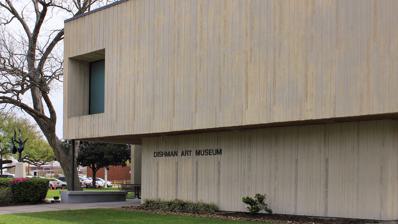
Building: Dishman Art Museum
Country: United States of America
Year built: 1983
Art Museum in Beaumont, TX Dishman Art Museum Dishman Art Museum Beaumont, Texas Former name Dishman Art Gallery Established 1983 ( 1983 ) Location 1030 East Lavaca Street, Beaumont, TX 77705 Coordinates 30°02′46.4″N 94°04′32.7″W / 30.046222°N 94.075750°W / 30.046222; -94.075750 Type Art Museum Collections Eisenstadt Collection of Academic Painting and Decorative Arts Nicklos Collection Petrutsas Collection Maudee Carron Papers Jerry Newman Papers Modern and contemporary art Founder Dr. Lynne Lokensgard (founding director), Herb and Kate Dishman, campaign organizers Director Dennis Kiel Owner Lamar University Public transit access (BMT) Route 7 -Virginia and Rolfe Christopher Nearest parking Free, Parking area C-5, Lamar University Website fineartscomm .lamar .edu /dishman-art-museum / The Dishman Art Museum (previously known as the Dishman Art Gallery ) is an art museum on the campus of Lamar University in Beaumont , Texas . Admission to the museum is completely free; the gallery is open from 8 a.m. - 5 p.m., Monday - Friday. The museum also serves as a teaching facility in the Art Department at Lamar University. Exhibitions change monthly. The gallery features one-person exhibition of contemporary artists, group exhibitions of contemporary artists, Art Department faculty shows, graduating senior shows, a national competition (The Dishman Competition), artist-in-residency, Grand Bal (annual art auction), and High School Scholarship exhibitions. There are three gallery spaces - Upper Gallery, Lower Gallery, and the Heinz and Ruth Eisenstadt Collection which consists of 150 19th-century paintings and 250 porcelains and objets d'art . The exhibition space totals 6,000 square feet (560 m 2 ). History The museum was established in 1983 through a private donation from local art patrons and philanthropists Herb and Kate Dishman. Architect Marvin Gordy designed the building with Upper and Lower Gallery exhibition spaces, offices and a lecture hall. To realize the grand scope of this building, further financial support was necessary. The Dishmans presented a challenge grant, asking the community to match their donation. Several members of the community met that challenge permitting the completion of the building. In 2003, the building was officially renamed the Dishman Art Museum to reach a larger audience in the Southeast Texas community. Permanent Collections Eisenstadt Collection Paintings: 147 paintings by European and American artists ranging from the seventeenth through the twentieth century. Porcelains: 200 19th- and 20th-century porcelains from Sèvres, France, and Meissen and Dresden, Germany. Objets d’art: enamel, cloisonne, silver and ivory objects. Sculptures: six bronze and one marble 19th-century figurative pieces. Furniture: a 15-piece dining room suite and eight curio cabinets. Carpets: four modern oriental style carpets. Robert Willis Print Collection Bob Willis donated his collection of prints to the Dishman Art Museum in 1995. Willis, who took classes in the Department of Art as a retiree, was an avid collector of the arts. The collection includes 50 prints from European and American artists of the late 19th and early 20th centuries. All print processes are represented in this collection and many of the works are from the formative years of European abstractionism. Artists include Matisse , Braque , Kandinsky and Miró ; styles include naturalism , abstraction and non-objectivity . Tribal Art Collection from Africa, New Guinea and Pre-Columbian Mexico The Tribal Art Collection was given to the museum the year it opened its doors in 1983. It consists of three private collections given to Lamar by Houston collectors. All three of the collections represent classic examples of tribal art from three regions of the world. Wooden carved shields from New Guinea, ceramic vessels and figures from Mexico and 19th century masks from Africa are the most outstanding pieces in this collection, totaling 45 pieces. References